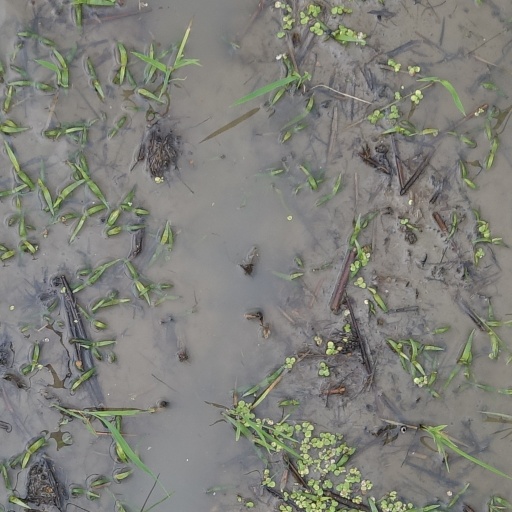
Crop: rice